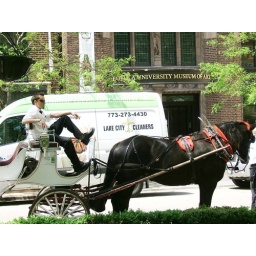
Waiting horse carriages lined the street near the Water Tower